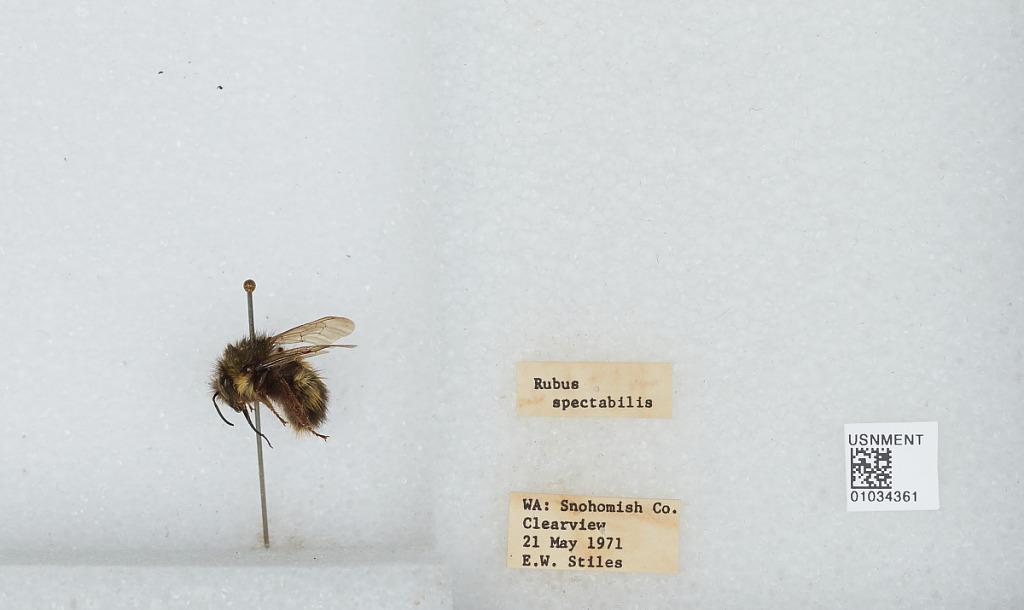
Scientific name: Bombus (Pyrobombus) sitkensis Nylander
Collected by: E. Stiles
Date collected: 1971-5-21
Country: United States
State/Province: Washington
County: Snohomish
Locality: Clearview
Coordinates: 47.8292, -122.145